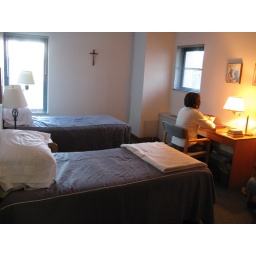
Martha sitting at the desk in one of the rooms in the retreat house at the abbey in Trappist, Kentucky.